Kauser Abdullah Malik

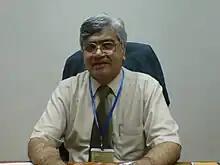

Kausar Abdullah Malik (born 7 July 1945), is a noted agriculture scientist and educationist from Lahore, Punjab, Pakistan.